Jenna McCormick

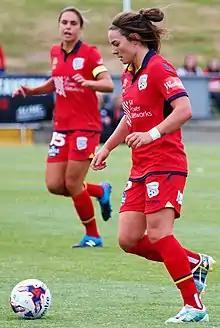
McCormick playing soccer for Adelaide United in 2017

McCormick made her debut in the W-League for Adelaide United in December 2012 in a loss to Melbourne Victory. She usually plays as a midfielder, but was used as a defender by Adelaide in the 2013–14 W-League. McCormick was included in an Australian Schoolgirls team to tour South America in 2013, and was named player of the tournament.